Salvador de Mendonça

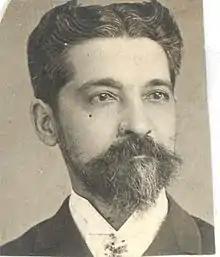
Salvador de Menezes Drummond Furtado de Mendonça

Salvador de Menezes Drummond Furtado de Mendonça (Itaboraí, July 21, 1841 – Rio de Janeiro, December 5, 1913), known as Salvador de Mendonça, was a Brazilian lawyer, journalist, diplomat and writer. He was one of the founders of the Brazilian Academy of Letters and of the Republican Movement in Brazil.